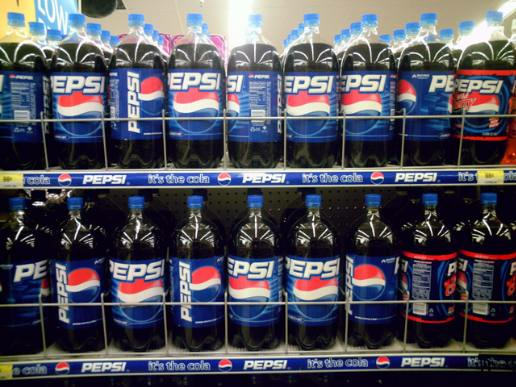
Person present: No